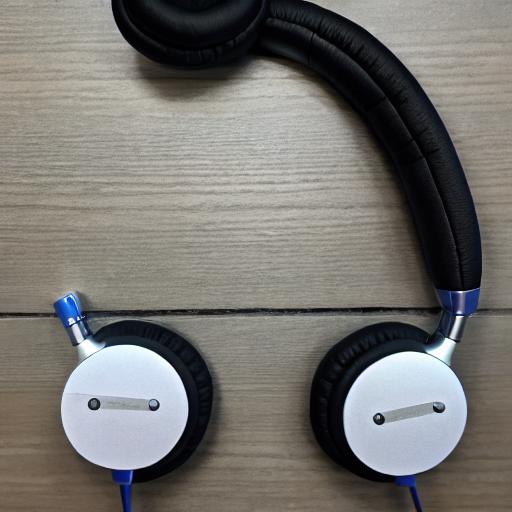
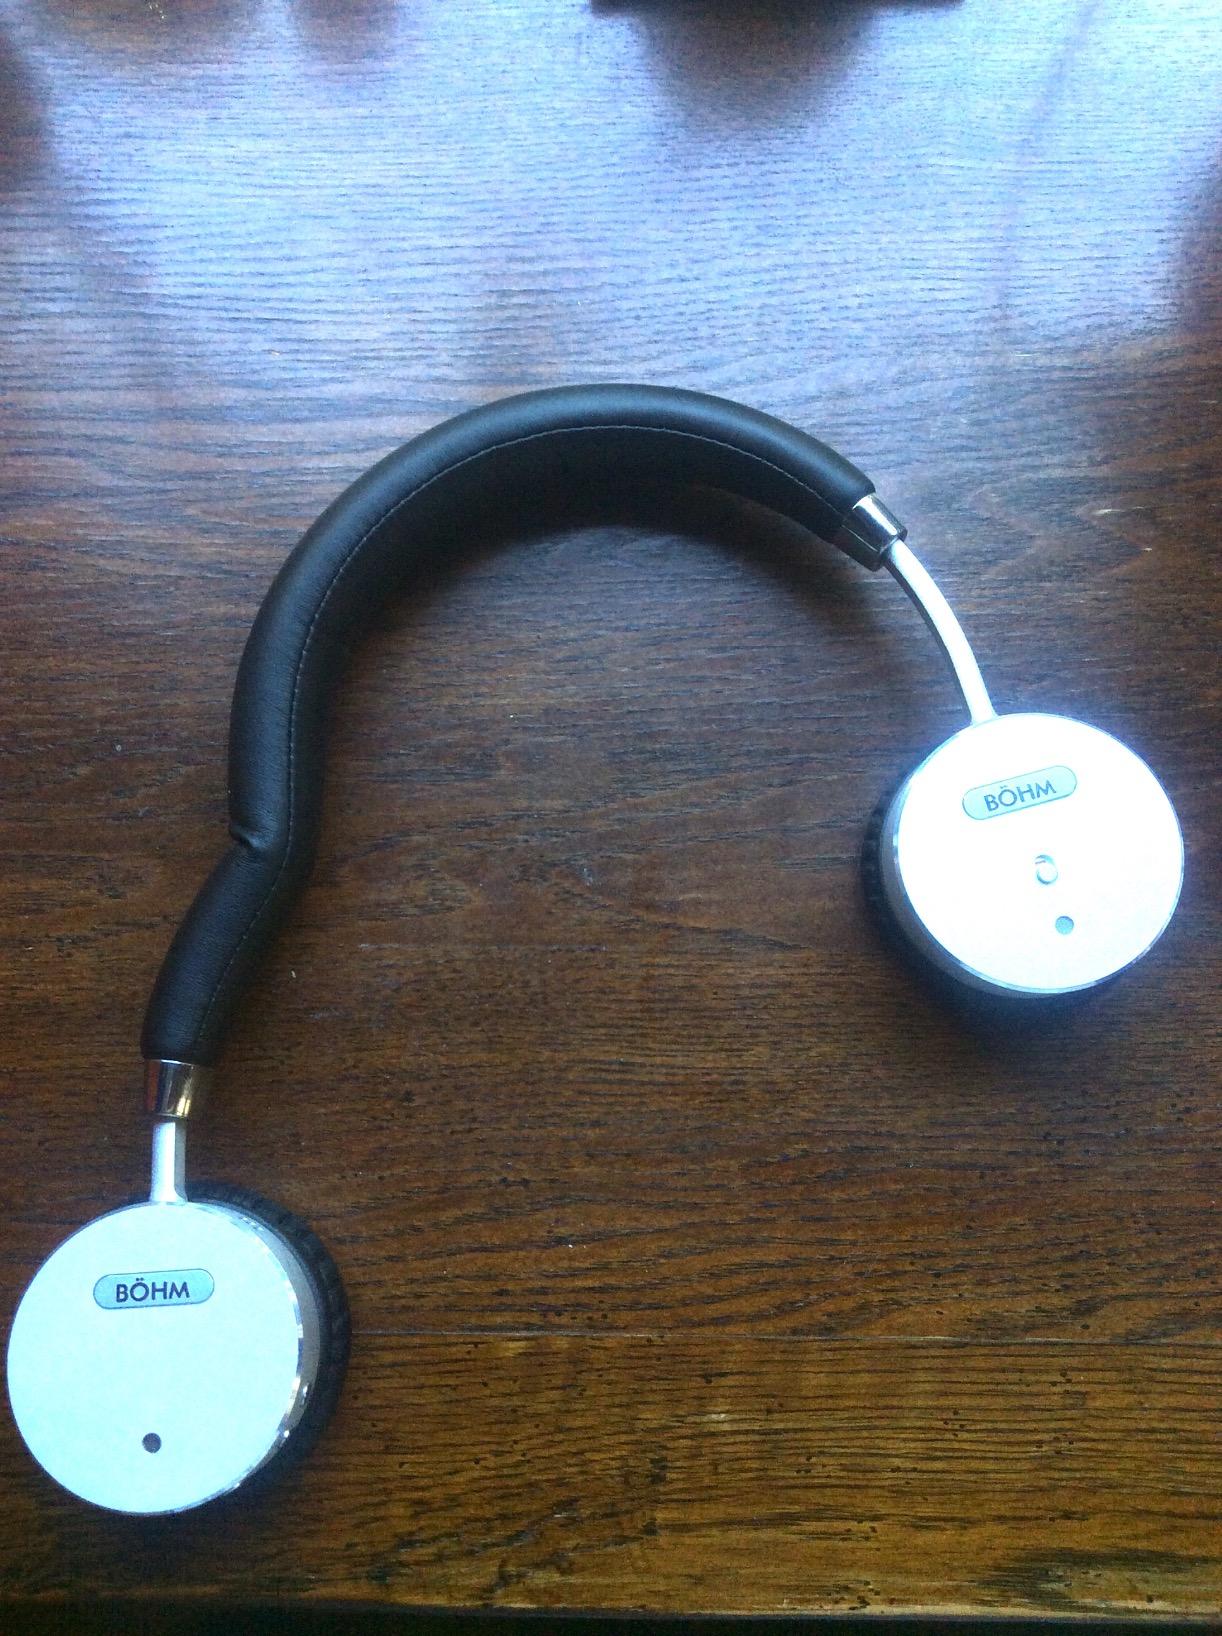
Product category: headphones
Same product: no